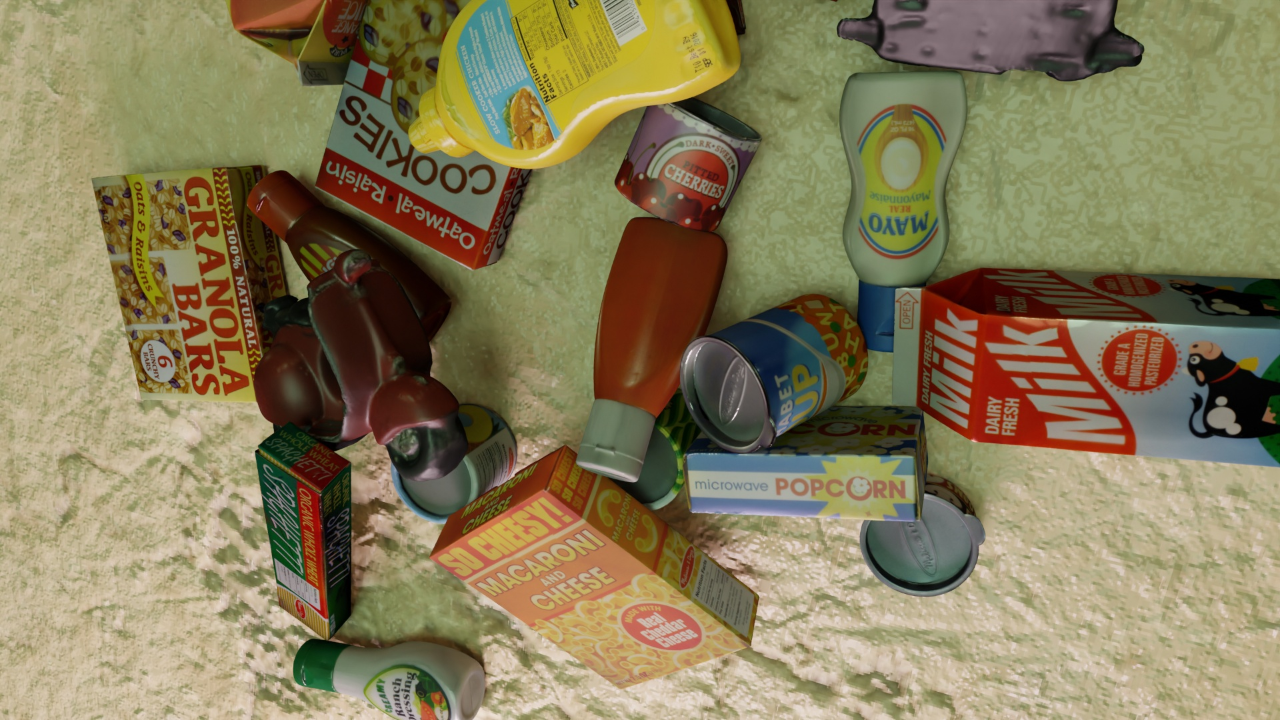
Question:
What are the five normalized (x, y) points between 0 and 1 in the image that outline the grasp plane for the box of organic whole wheat spaghetti? Your answer should be as Grasp center: [], Left finger base: [], Right finger base: [], Left finger tip: [], Right finger tip: [].
Answer: Grasp center: [0.196875, 0.731944], Left finger base: [0.238281, 0.669444], Right finger base: [0.159375, 0.788889], Left finger tip: [0.278906, 0.620833], Right finger tip: [0.202344, 0.734722]